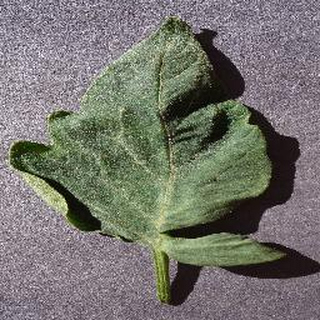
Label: healthy_tomato